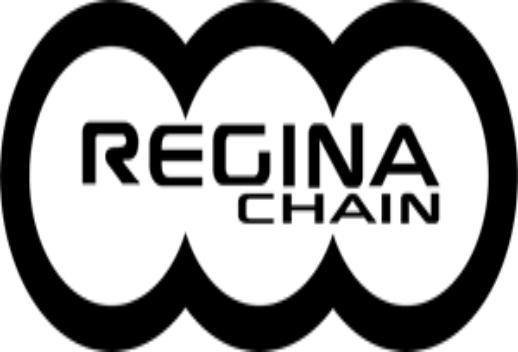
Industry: Clothes